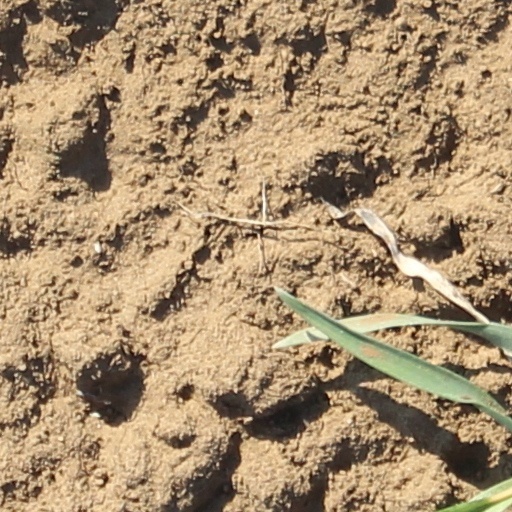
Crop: wheat